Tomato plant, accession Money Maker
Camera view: vertical (180 deg); turntable rotation: 90 degrees
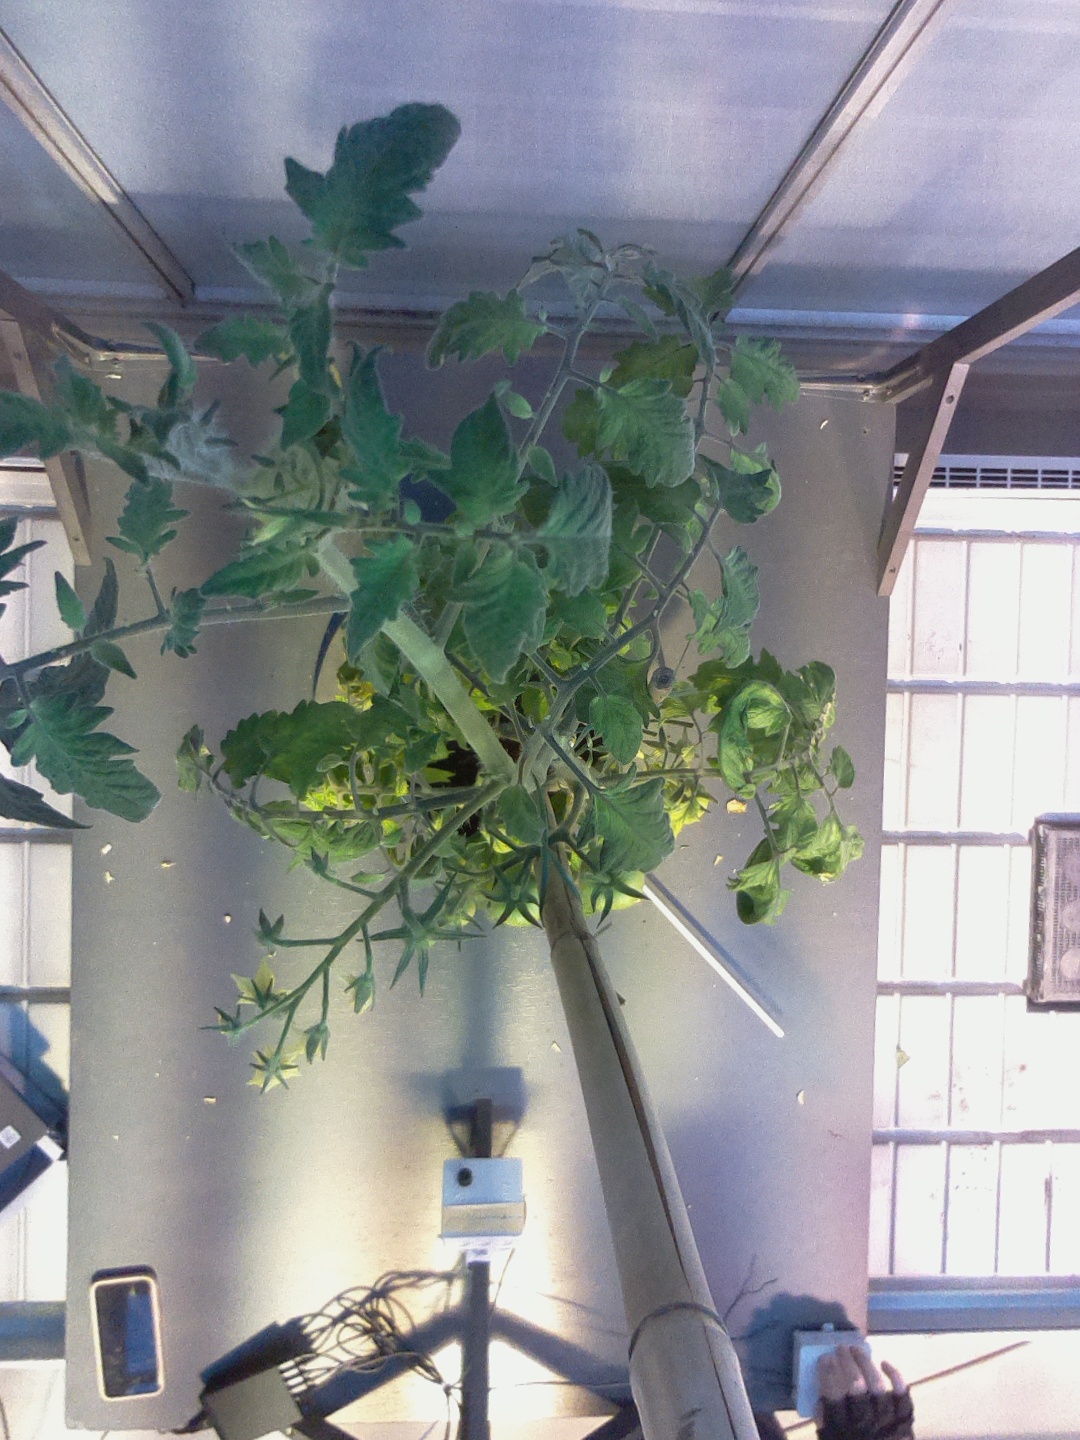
BBCH growth stage 74: 40%-50% of final fruit size